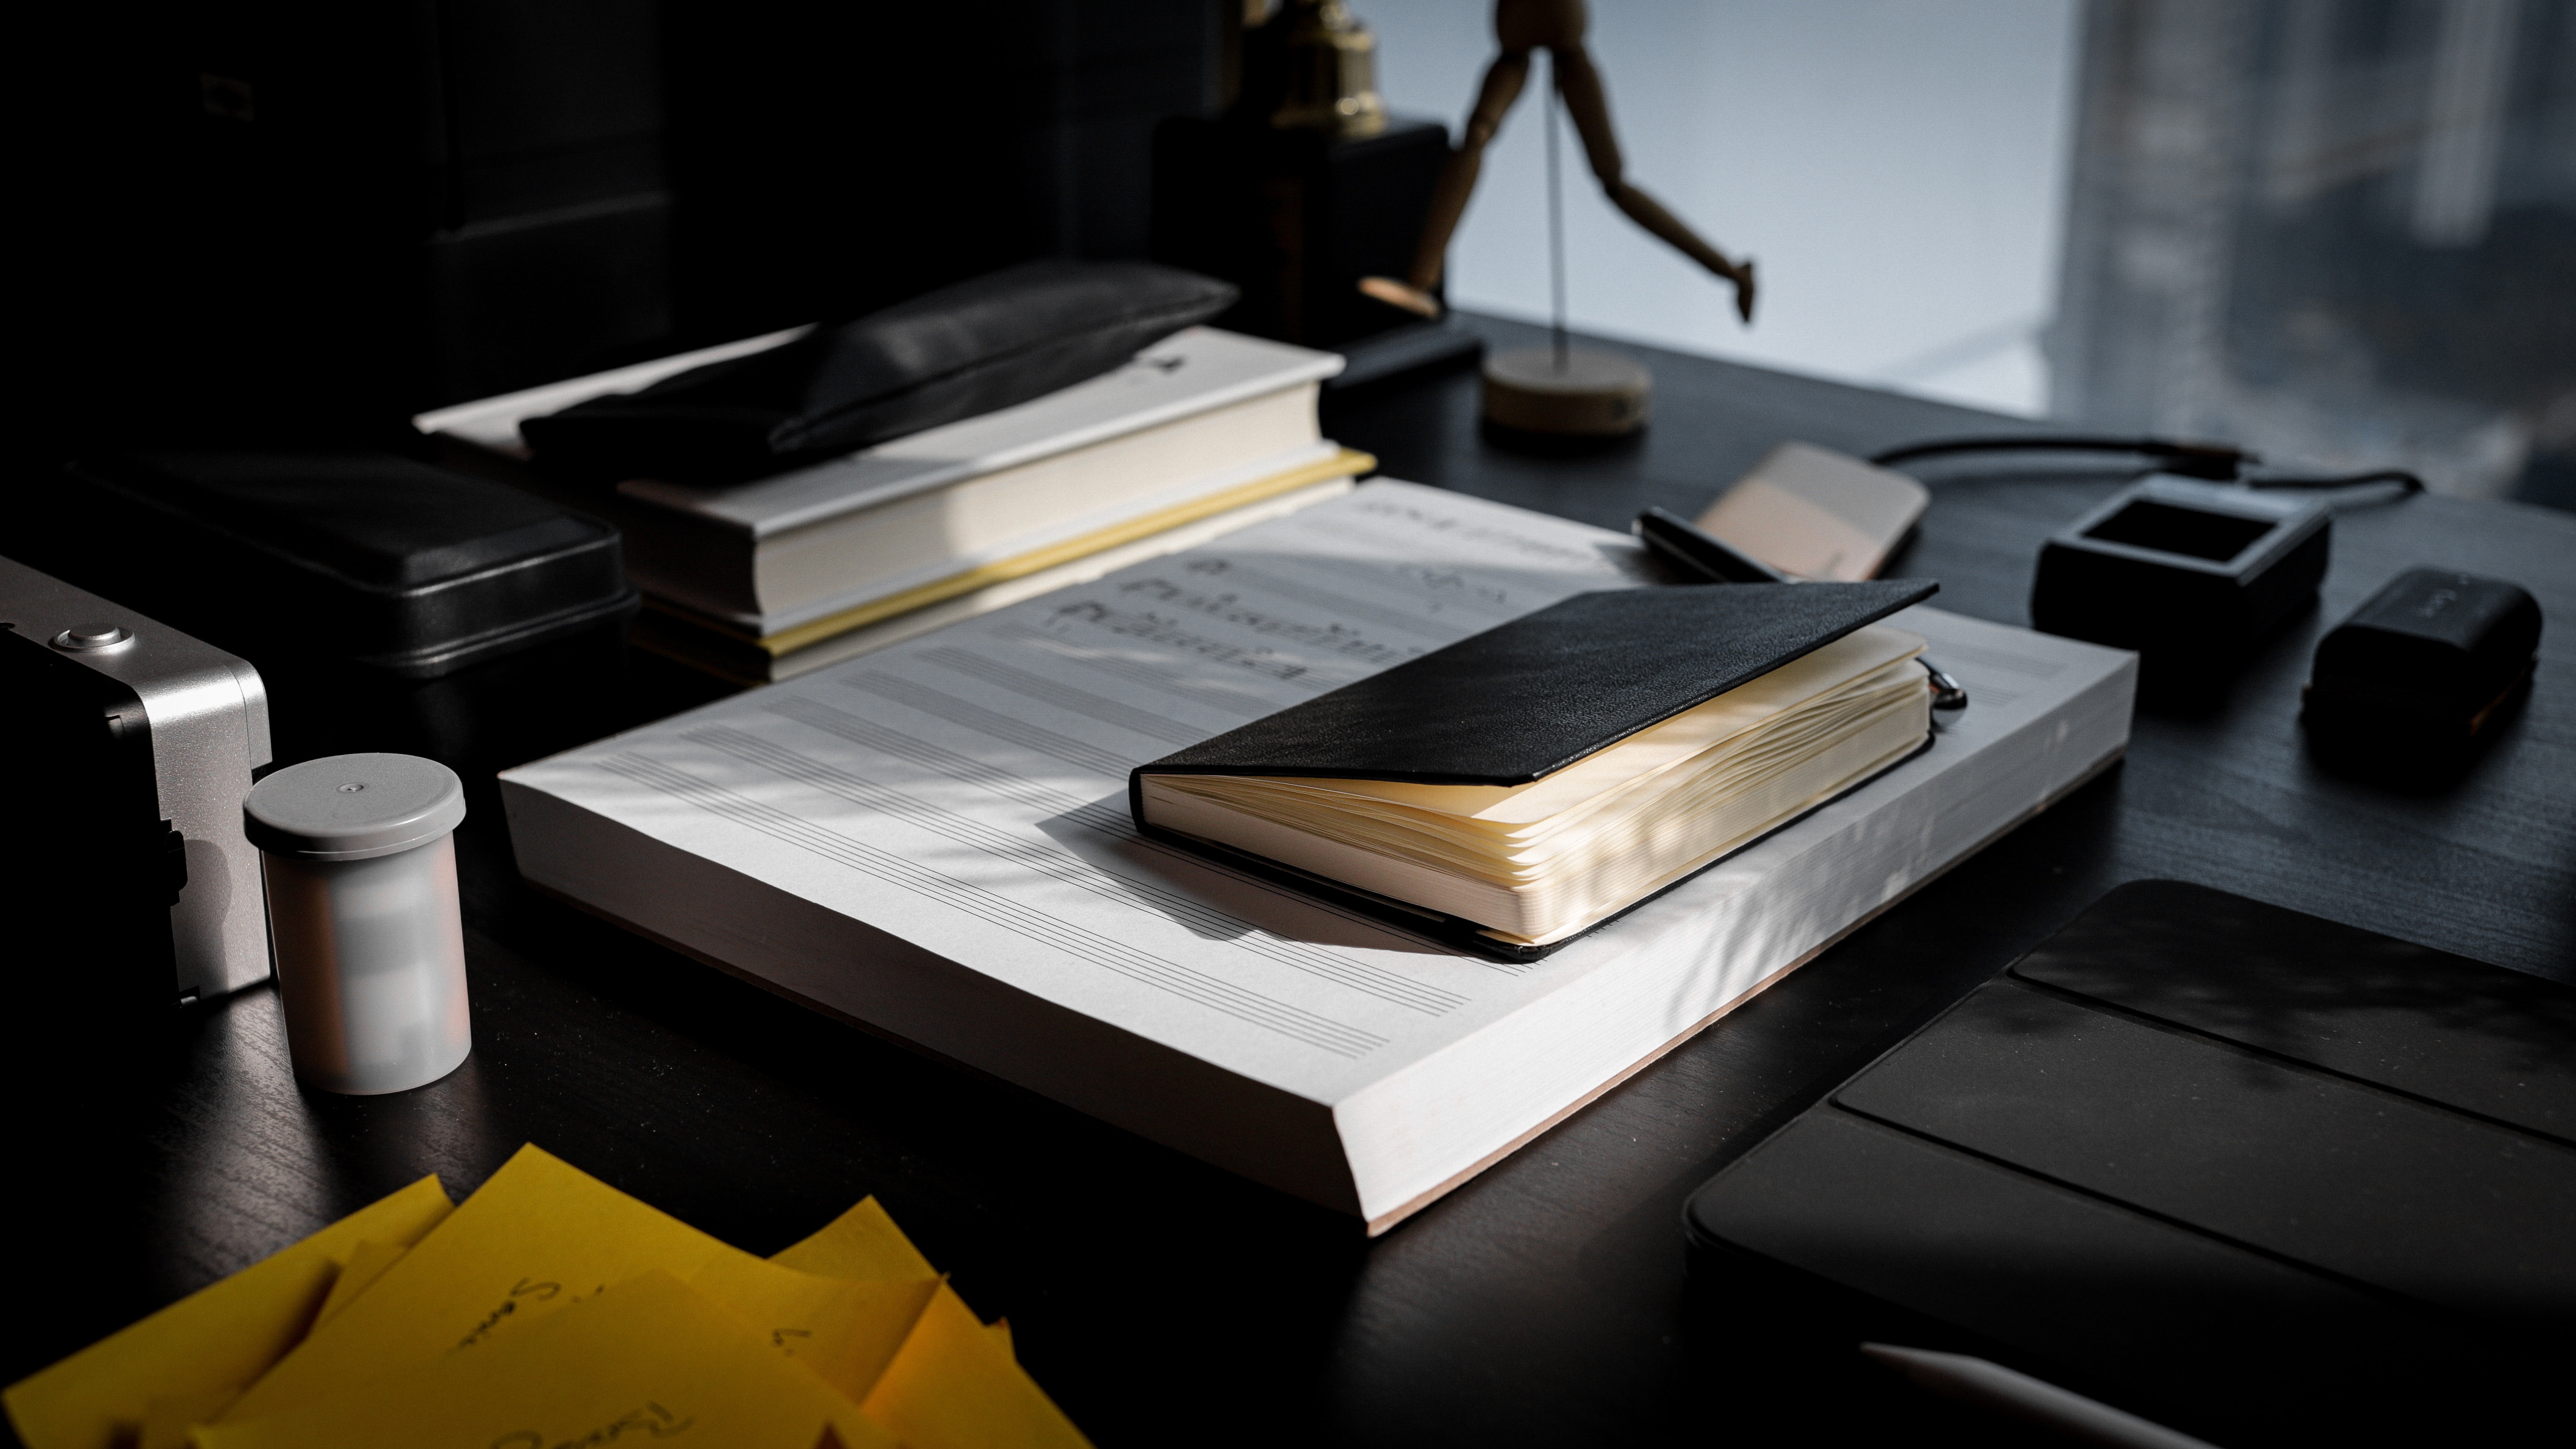
book, automotive design, wood, publication, eyewear, flooring, font, hardwood, rectangle, plywood, metal, brand, room, paper, white collar worker, audio equipment, office equipment, art, paper product, shelving, wood stain, table, gadget